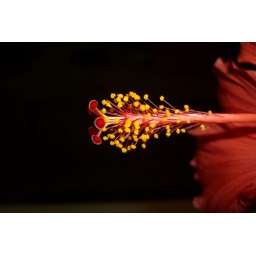
Hibiscus plant in a pot on my patio